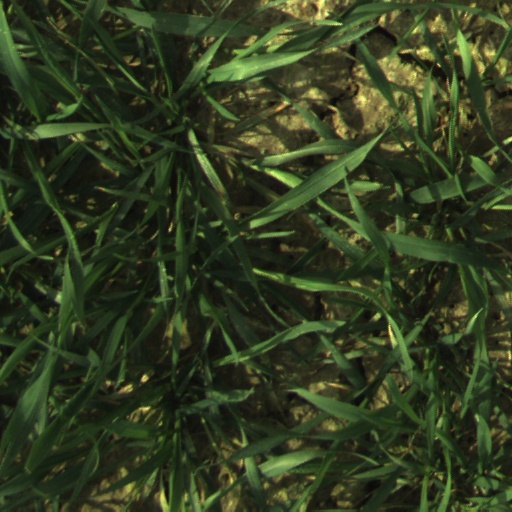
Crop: wheat